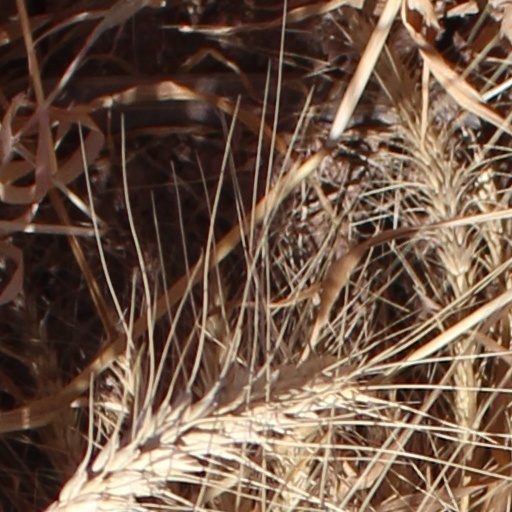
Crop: wheat